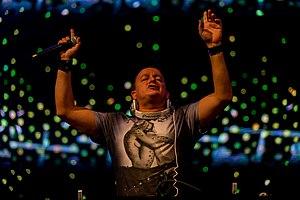
Sash! est un groupe de dance et de trance allemand fondé en 1995. Il est composé du DJ Sascha Lappessen, qui a donné son nom au groupe, de Thomas « Alisson » Lüdke et de Ralf Kappmeier.